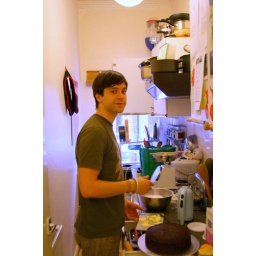
Cooking cake in the galley kitchen